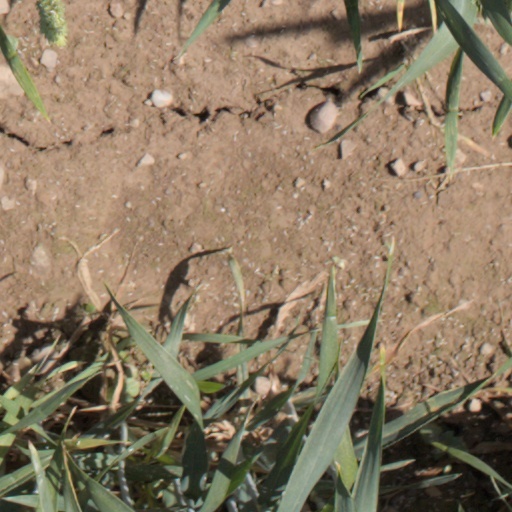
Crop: wheat